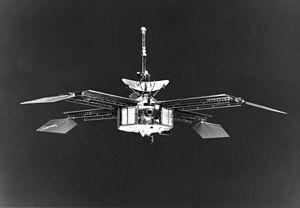
Mariner 4.
Le programme Mariner est une série de missions spatiales américaines de la NASA ayant pour objectif d'envoyer des sondes spatiales afin d'étudier les planètes du Système solaire inférieur, les plus proches de la Terre. Dix sondes spatiales, de Mariner 1 à Mariner 10, sont lancées entre 1962 et 1973 vers les planètes Mars, Vénus et Mercure. Les coûts de recherche, de développement, de lancement et de soutien de la série de véhicules spatiaux Mariner s'élève à 554 millions de dollars américains.